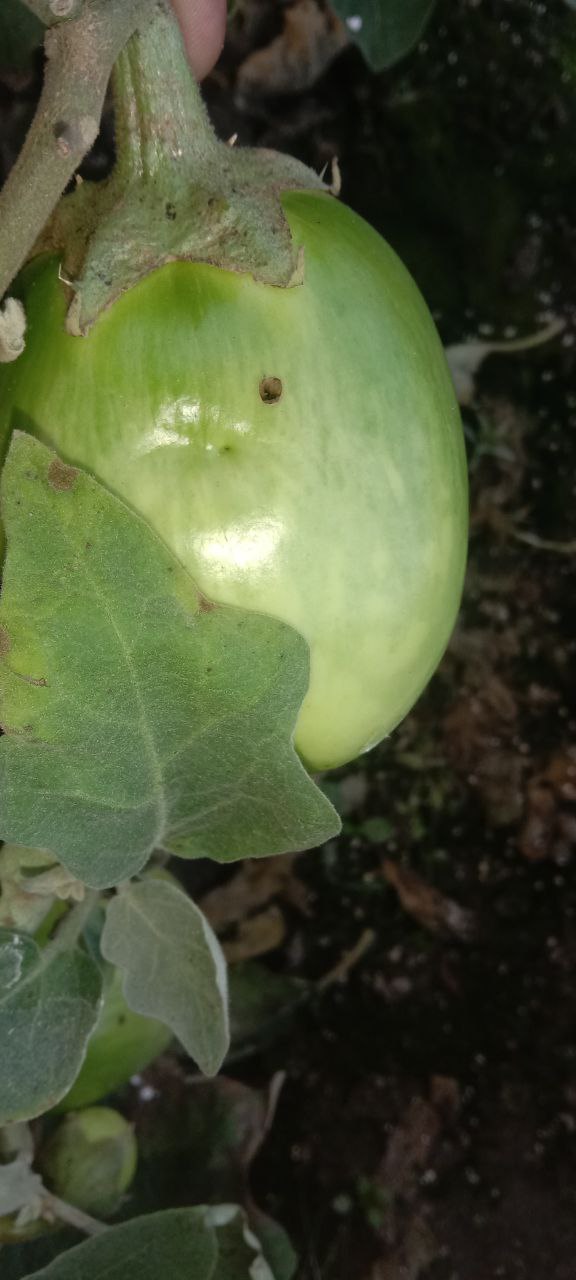
Label: Shoot and Fruit Borer